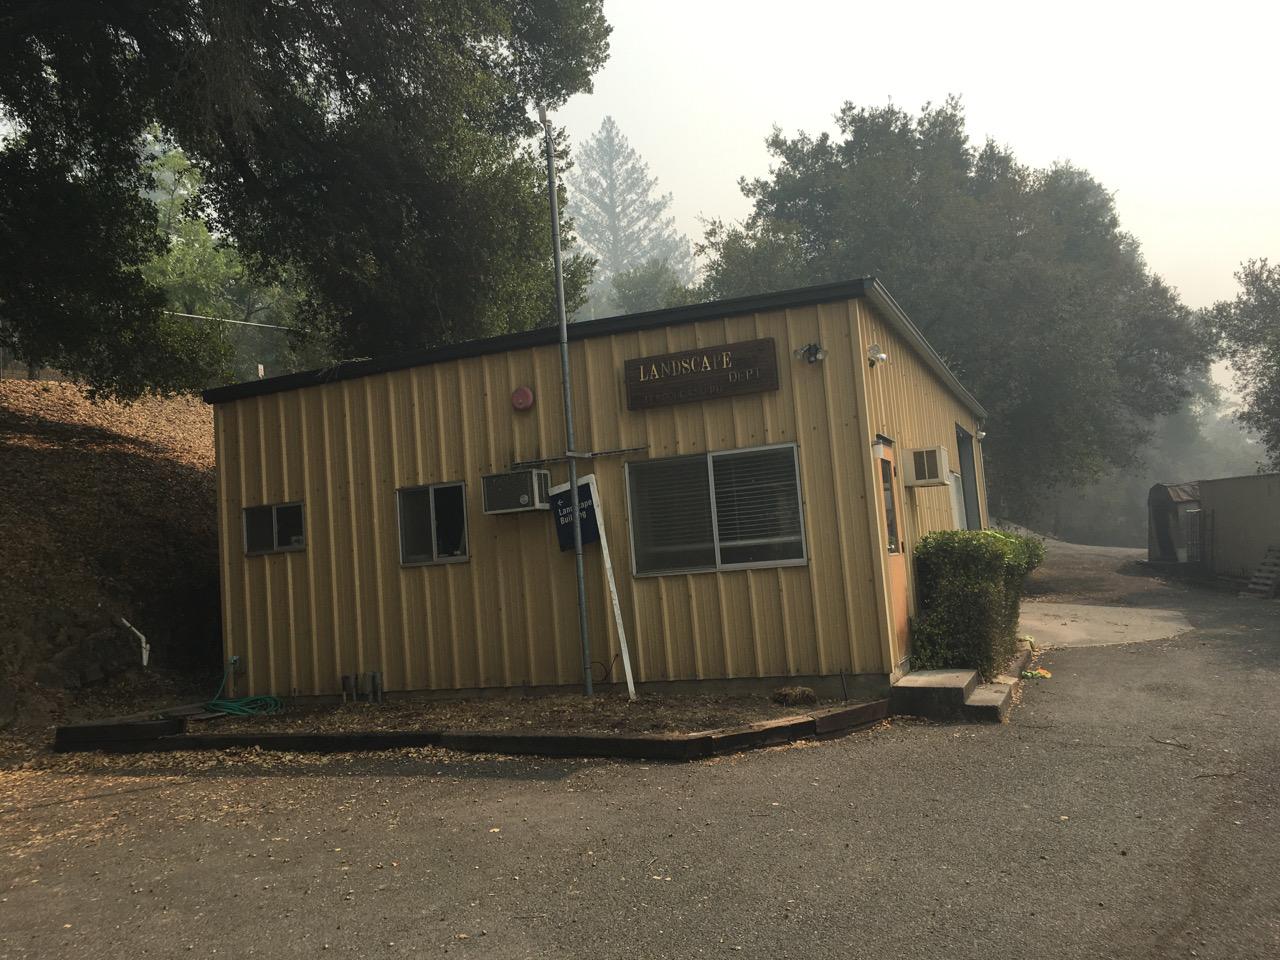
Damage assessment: no_damage